Montenegro men's national basketball team

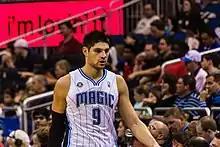
Nikola Vučević

In 2015, Montenegro named Bogdan Tanjević new head coach of the national team. Prior to taking the reins of the national team, he was the head coach of Fenerbahçe. As the national team earlier failed to qualify for EuroBasket 2015, they participated in the Games of the Small States of Europe (European countries with less than a million citizens) in Iceland and easily won the gold medal.